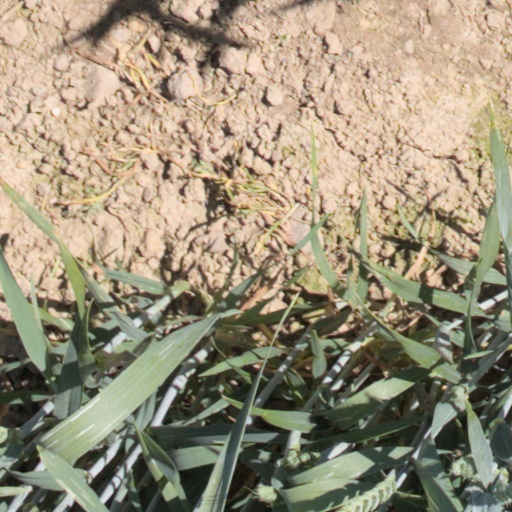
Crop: wheat